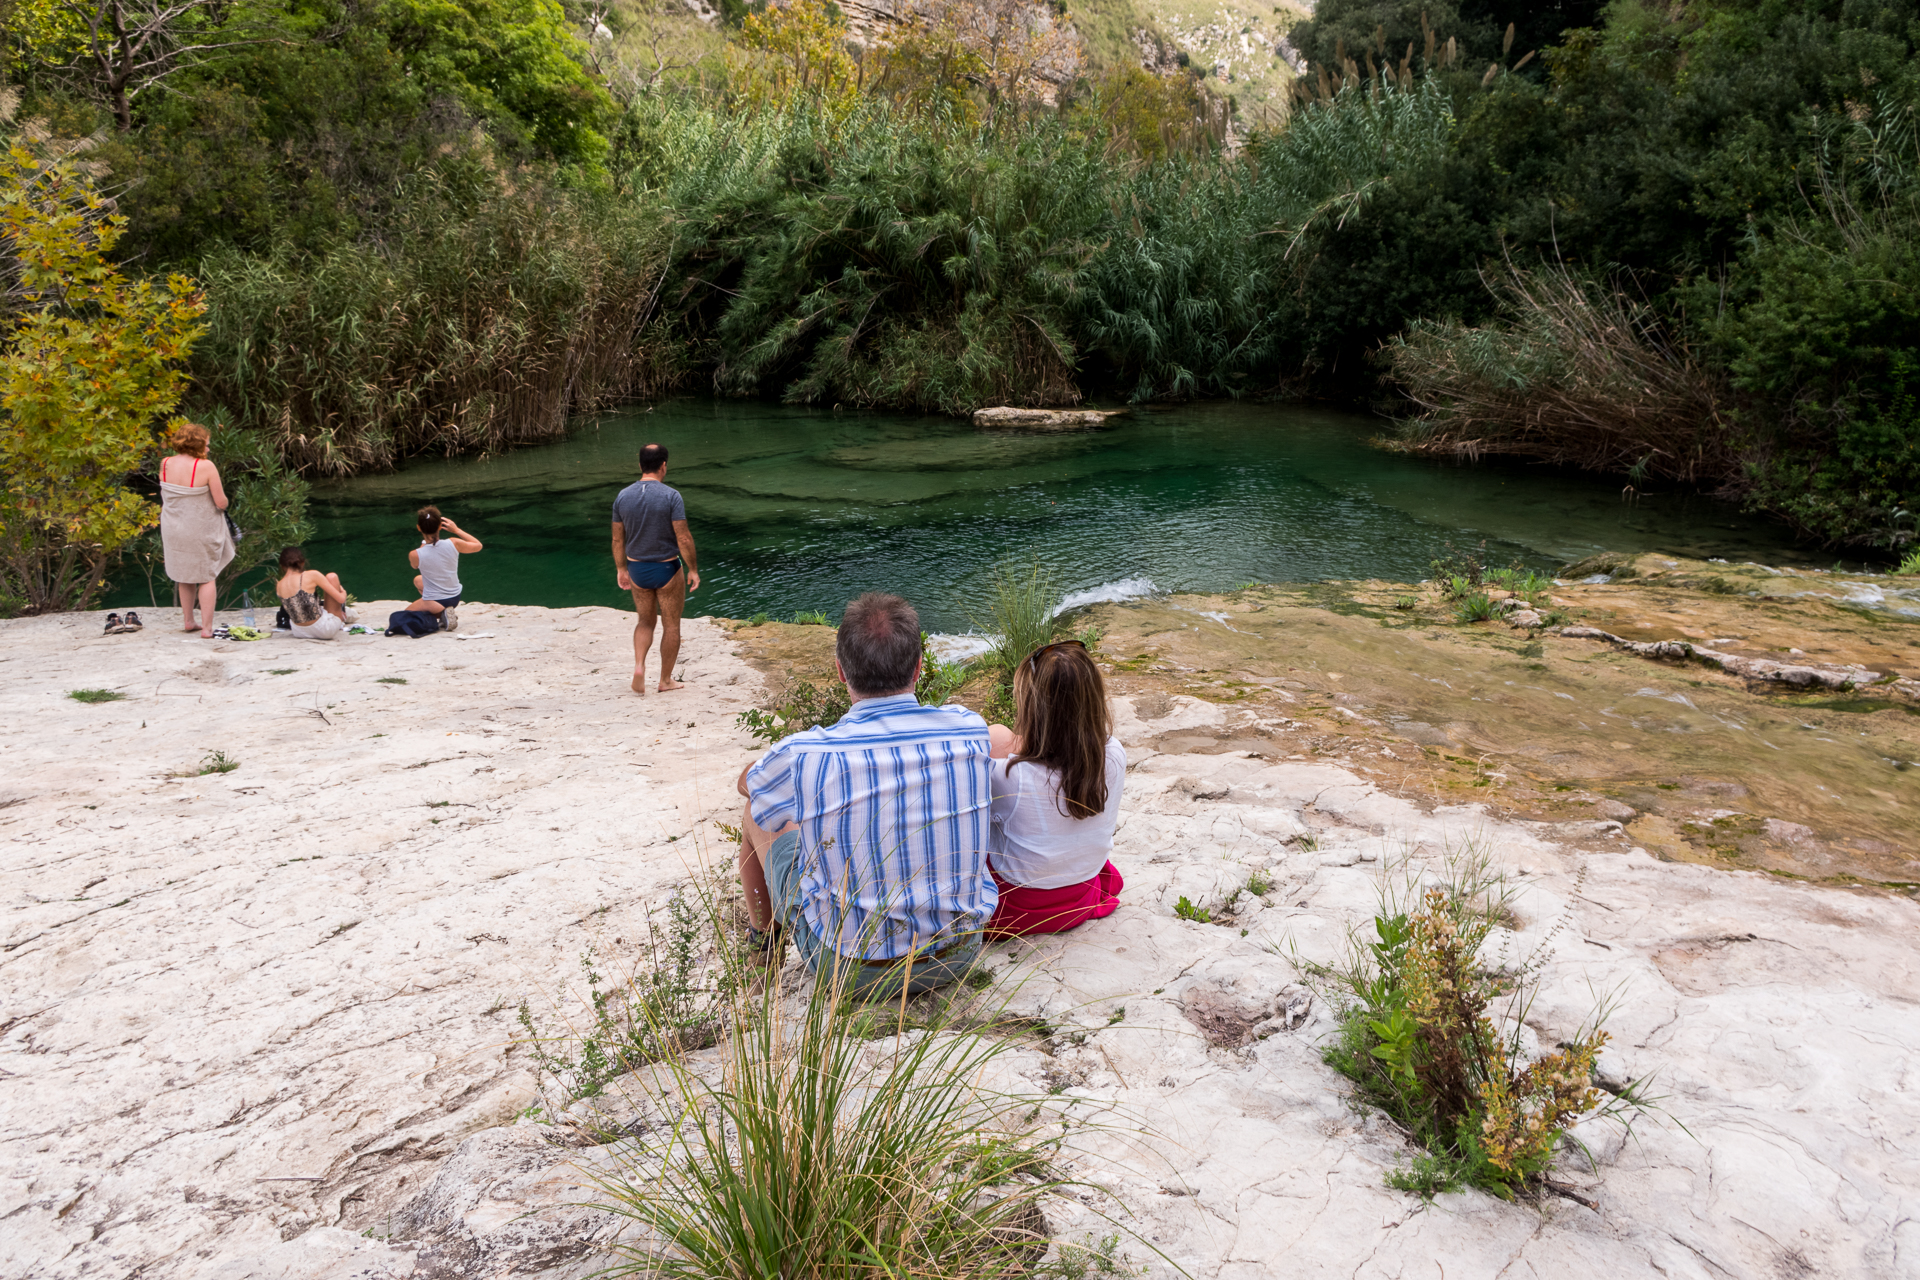
Cavagrande, water resources, nature reserve, water, watercourse, botany, bank, river, stream, leisure, plant community, grass, tree, adaptation, tourism, vacation, geological phenomenon, recreation, landscape, plant, state park, rock